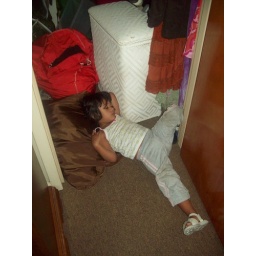
Kids really can sleep anywhere, here poroto naps in the closet on top of dirty clothes